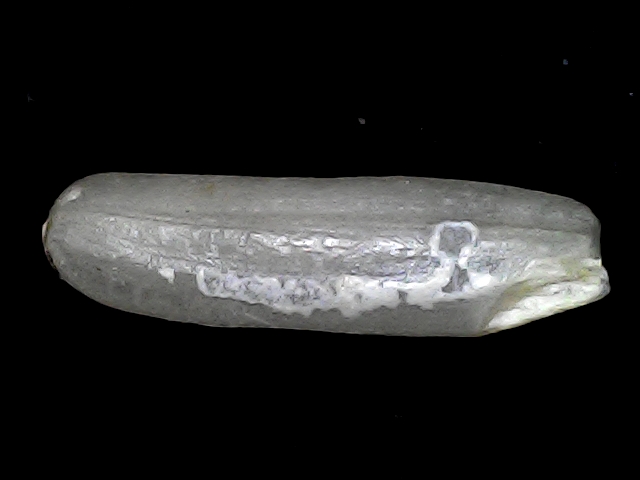
Rice variety: BRRI102